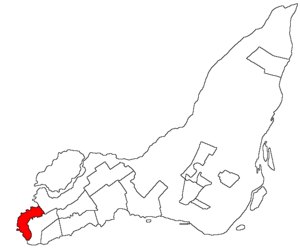
Carte de Senneville sur l'Île de Montréal